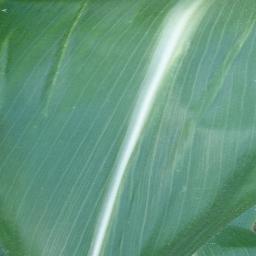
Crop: corn
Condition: (maize)_healthy